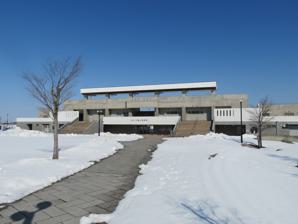
Building: Aizu Athletic Park Stadium
Country: Japan
Year built: 2013
Aizu Athletic Park Stadium 会津総合運動公園あいづ陸上競技場 Location Aizuwakamatsu , Fukushima , Japan Coordinates 37°27′44.100″N 139°55′32.498″E / 37.46225000°N 139.92569389°E / 37.46225000; 139.92569389 Capacity 7,300 Opened 2013 Tenants Fukushima United FC Website Official site Aizu Athletic Park Stadium ( 会津総合運動公園あいづ陸上競技場 ) is an athletic stadium in Aizuwakamatsu , Fukushima Prefecture , Japan . It is one of the home stadium of football club Fukushima United FC . External links Official site v t e Fukushima United FC Club Players History All articles Stadium Toho Stadium Koriyama West Soccer Stadium Aizu Athletic Park Stadium J-Village Stadium Seasons 2014 2015 2016 2017 2018 2019 2020 2021 2022 2023 Former stadiums Shinobugaoka Stadium Iwaki Greenfield Stadium Iwaki Athletic Stadium 16numa Park Oshikirigawa Park Tamura Athletic Stadium Kagamiishi Athletic Stadium Rivalries Tohoku derby Fukushima derby v t e 2024 J3 League venues Ashitaka Park Stadium Axis Bird Stadium Gifu Nagaragawa Stadium Hanazono Rugby Stadium Ichigo Miyazaki Shintomi Football Stadium Ishikawa Athletics Stadium Iwagin Stadium Mikuni World Stadium Kitakyushu Minami Nagano Sports Park Stadium NACK5 Stadium Omiya Ningineer Stadium NHK Spring Mitsuzawa Football Stadium Pikara Stadium Prifoods Stadium Rohto Field Nara Sagamihara Gion Stadium ASICS Satoyama Stadium Shiranami Stadium Sunpro Alwin Toho Stadium Toyama Stadium v t e Lists of football stadiums in Asia Sovereign states Afghanistan Armenia Azerbaijan Bahrain Bangladesh Bhutan Brunei Cambodia China Cyprus East Timor (Timor-Leste) Egypt Georgia India Indonesia Iran Iraq Israel Japan Jordan Kazakhstan North Korea South Korea Kuwait Kyrgyzstan Laos Lebanon Malaysia Maldives Mongolia Myanmar Nepal Oman Pakistan Philippines Qatar Russia Saudi Arabia Singapore Sri Lanka Syria Tajikistan Thailand Turkey Turkmenistan United Arab Emirates Uzbekistan Vietnam Yemen States with limited recognition Abkhazia Northern Cyprus Palestine South Ossetia Taiwan Dependencies and other territories British Indian Ocean Territory Christmas Island Cocos (Keeling) Islands Hong Kong Macau Category Asia portal This article about a sports venue in Japan is a stub . You can help Wikipedia by expanding it . v t e